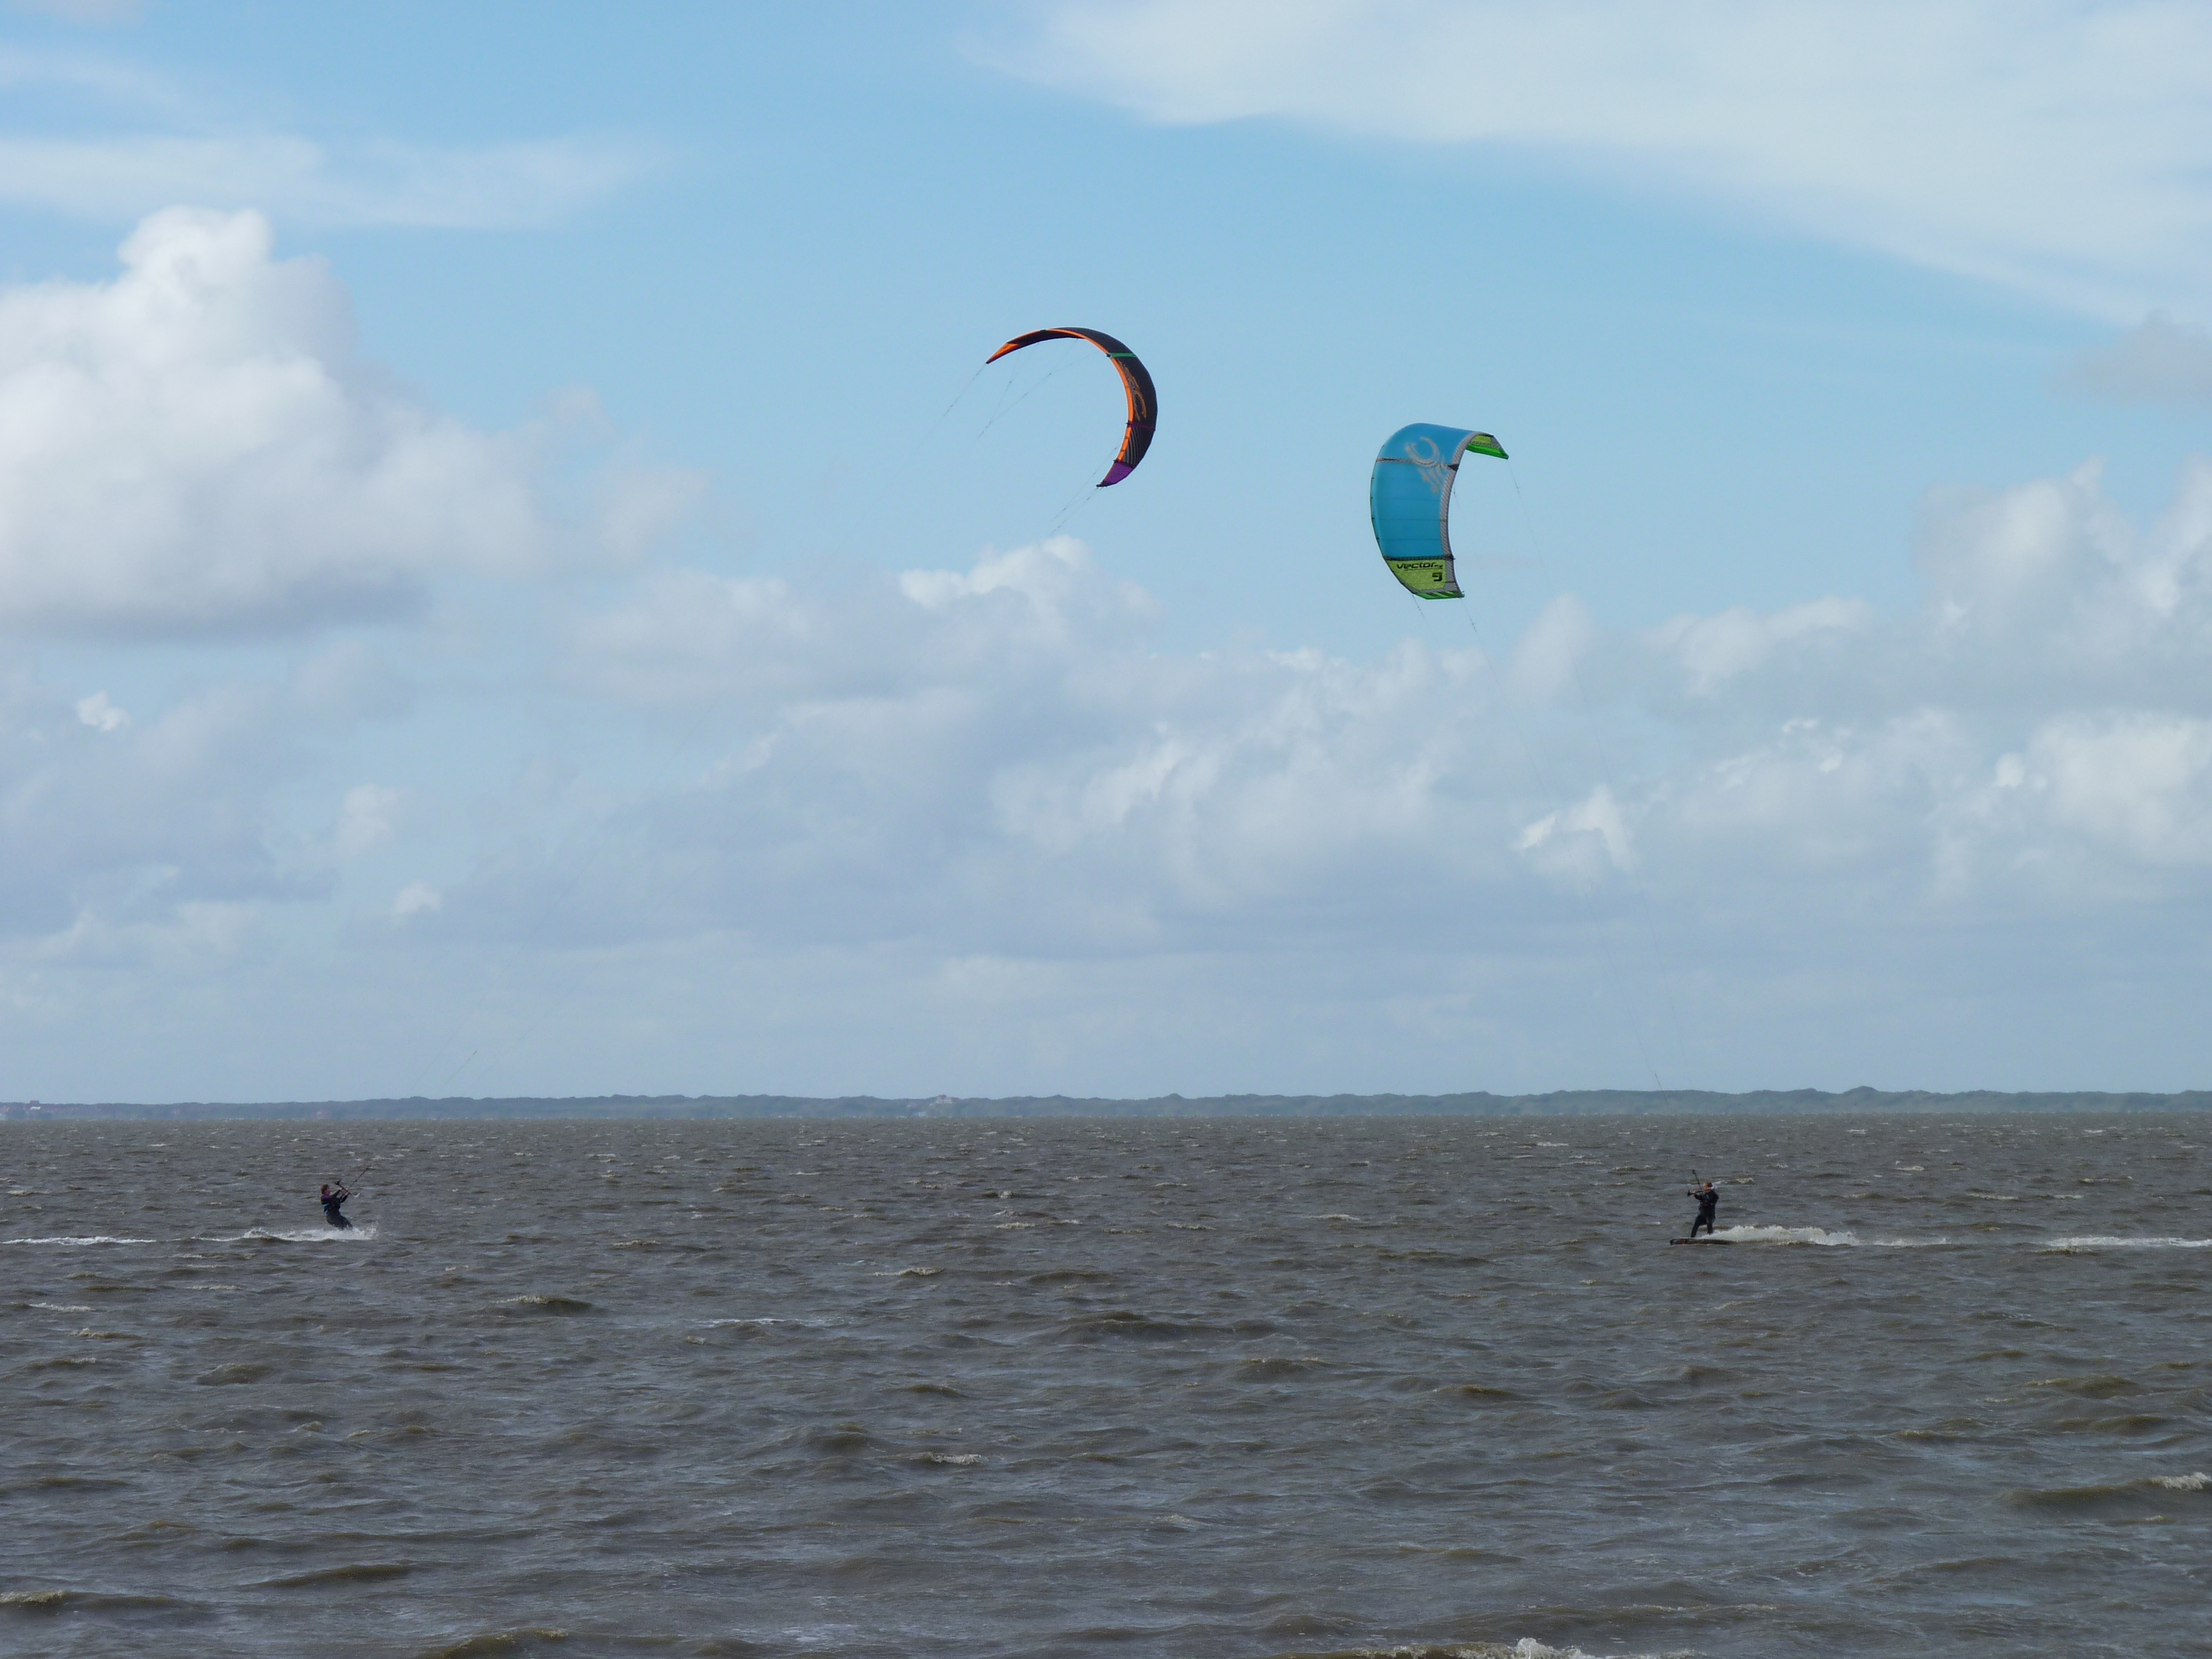
beach, sea, coast, water, ocean, wave, wind, surfer, extreme sport, toy, sports, kitesurfing, north sea, water sports, kitesurfer, water sport, atmosphere of earth, windsports, wind wave, kite sports, surface water sports